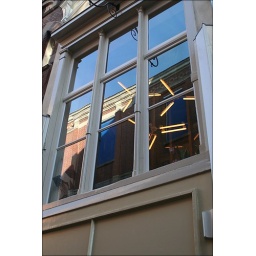
Reflection of blue windows in the Warmoesstraat in Amsterdam / Netherlands.